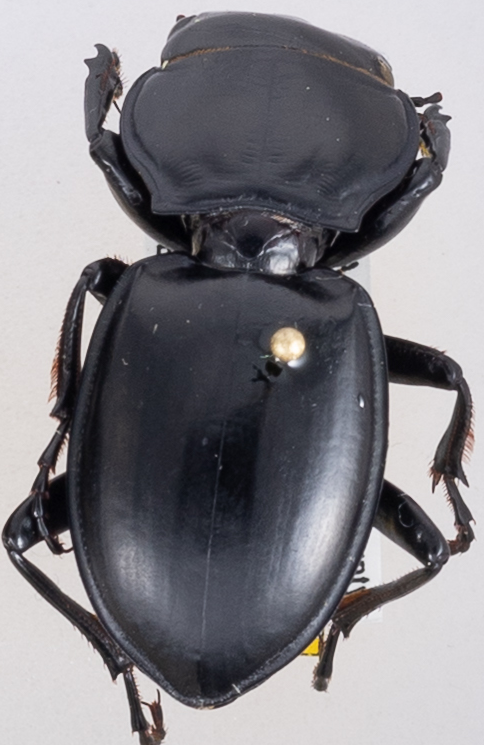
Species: Pasimachus californicus
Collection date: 2015-07-20
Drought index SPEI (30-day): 1.16
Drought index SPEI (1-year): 0.558
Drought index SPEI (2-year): -0.114